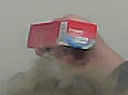
Product: colgate_toothpaste